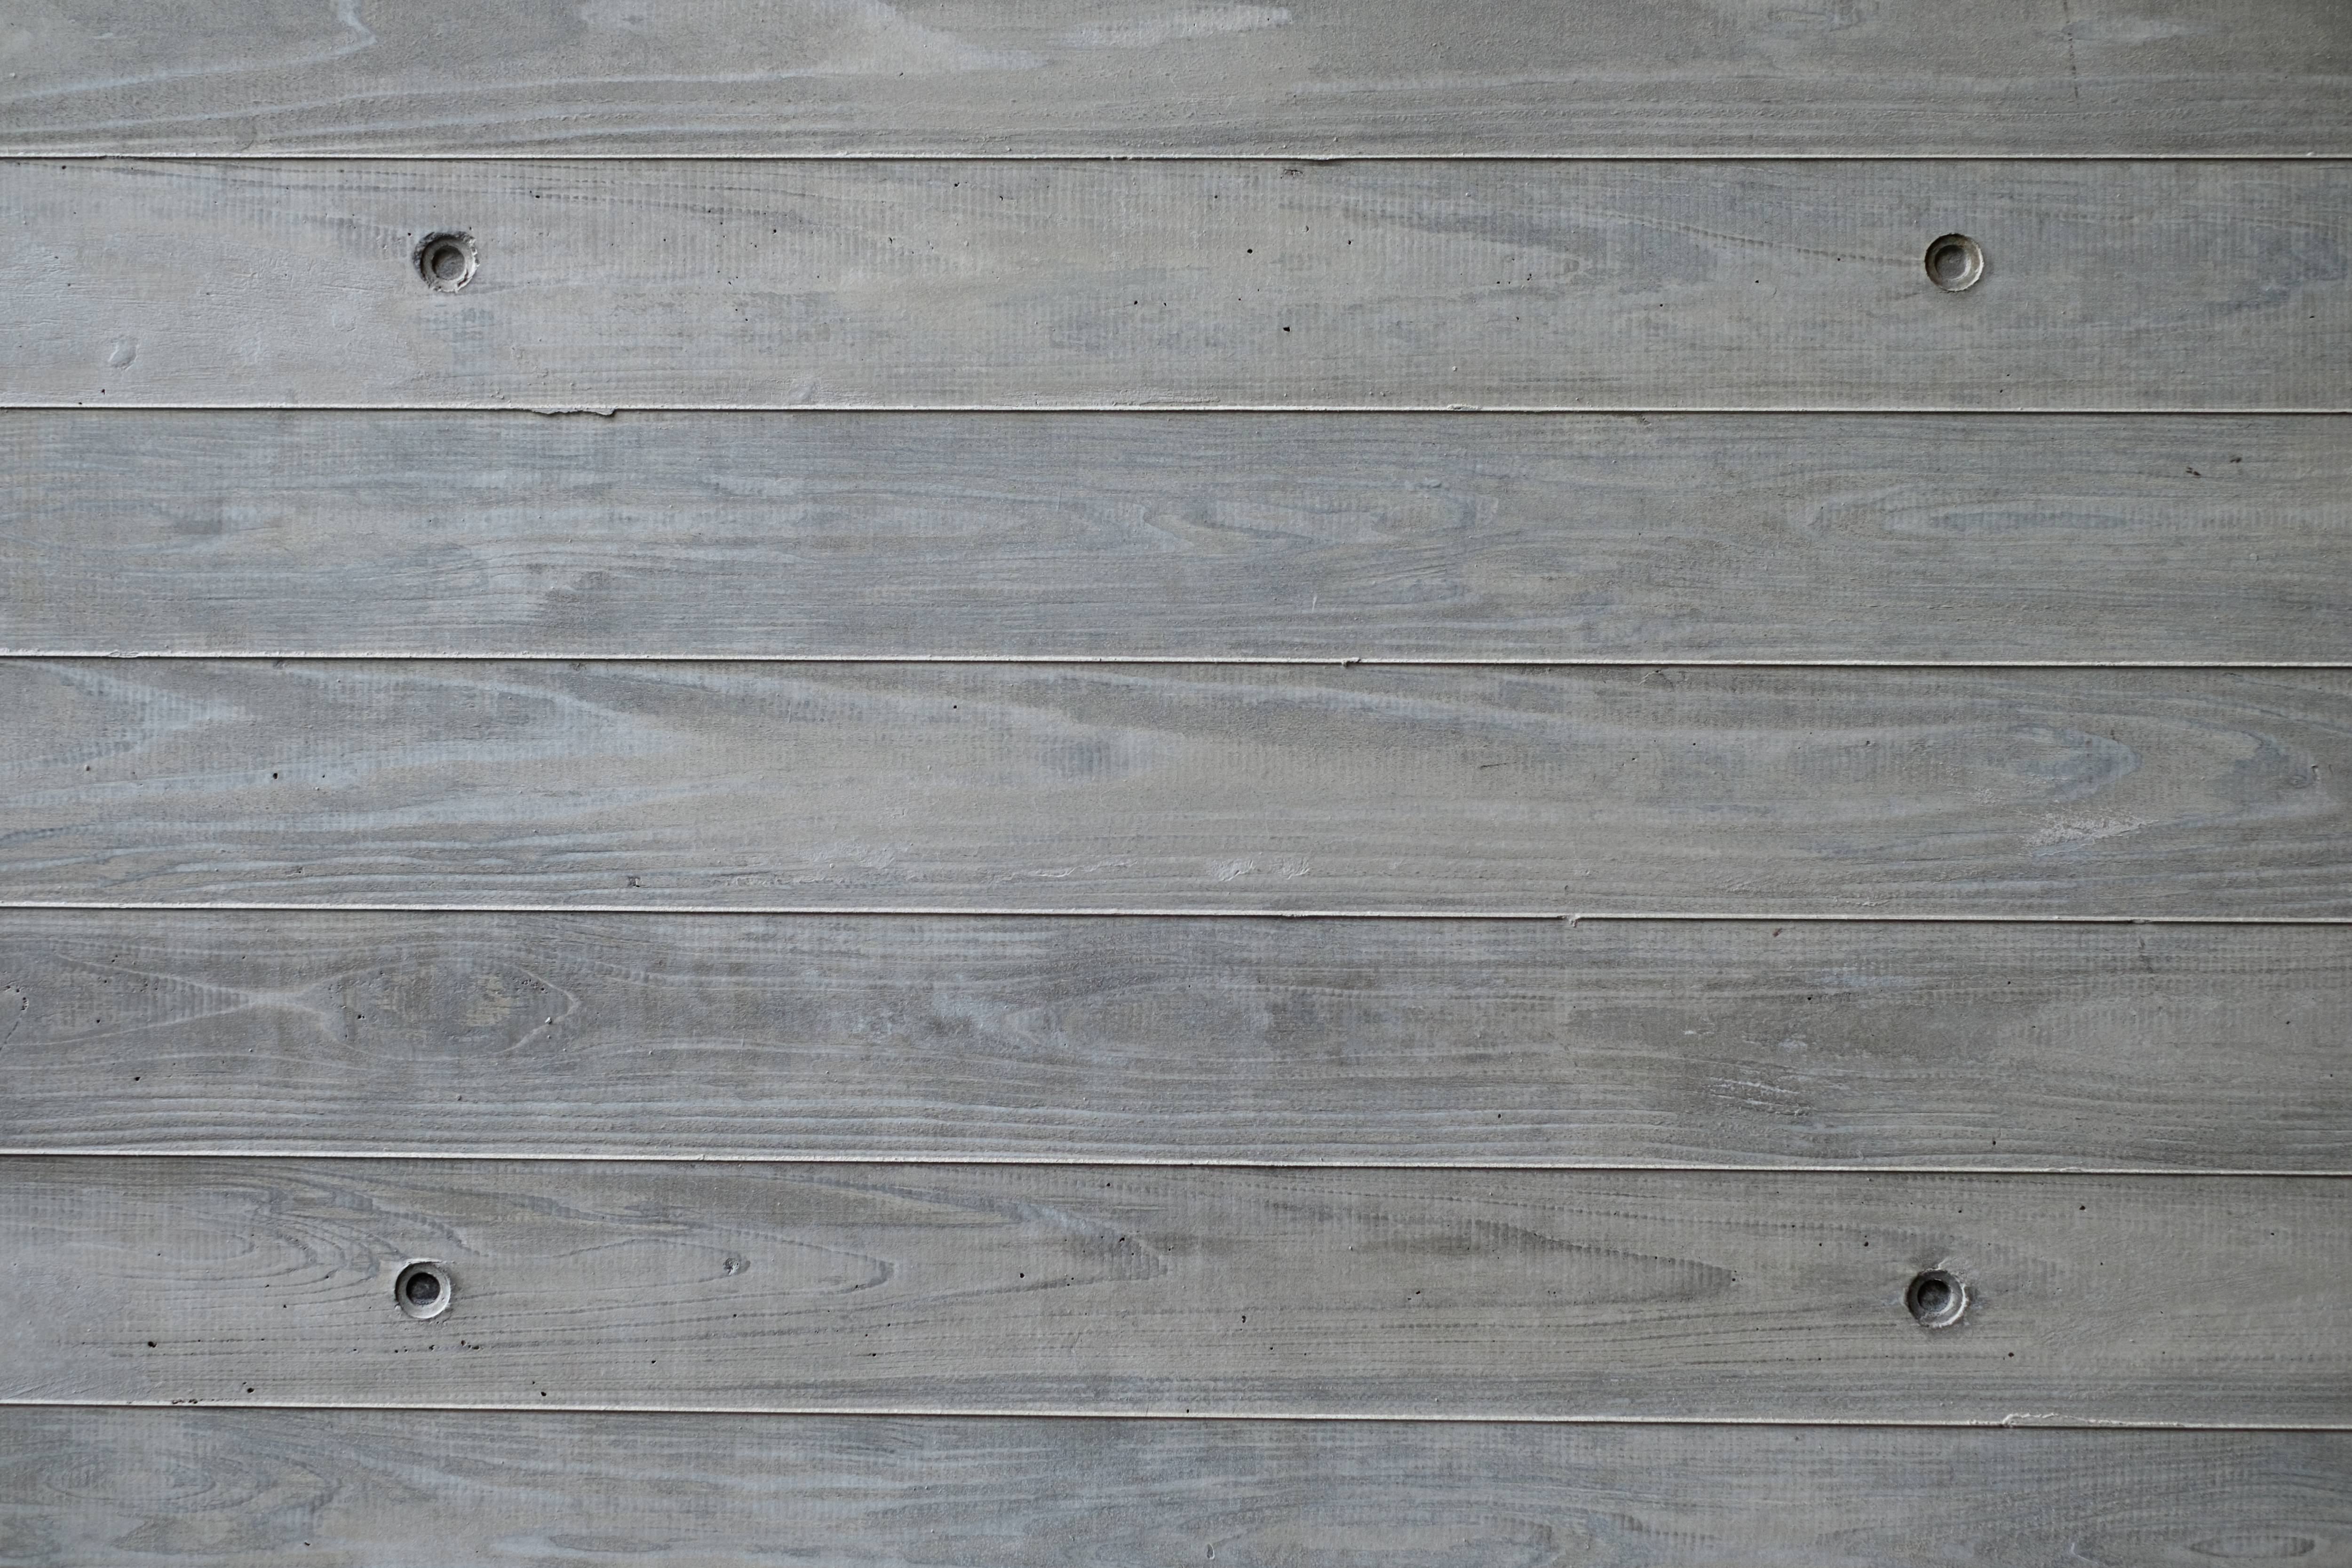
wood, plank, wood stain, wood flooring, floor, hardwood, wall, line, plywood, design, flooring, lumber, pattern, siding, concrete, metal